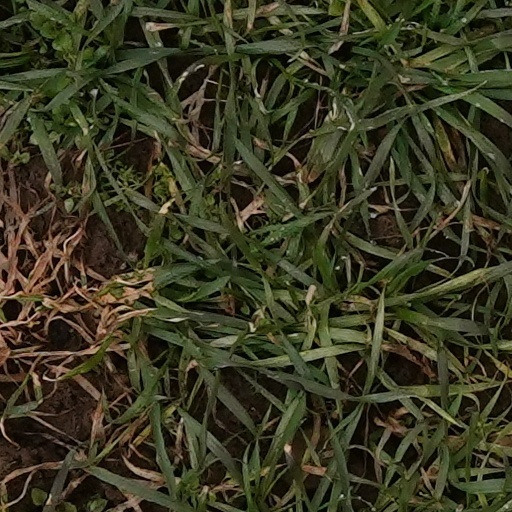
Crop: wheat